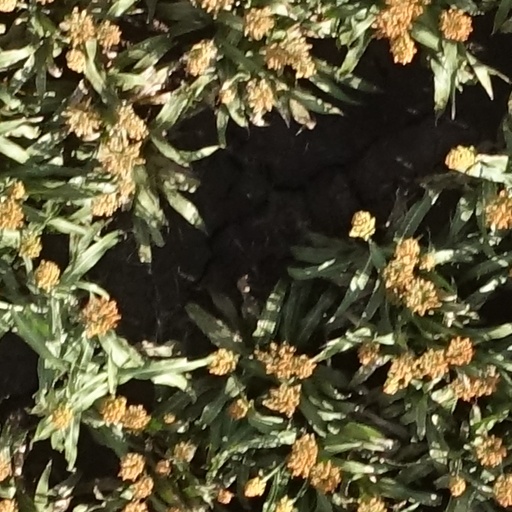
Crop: sorghum